Sir Nicholas Bacon, 14th Baronet

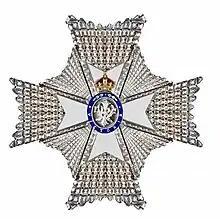

Bacon was President of the Royal Horticultural Society (2013 to 2020) and a Council Member of the National Trust, and in 1998 was appointed a Deputy Lieutenant of Norfolk.